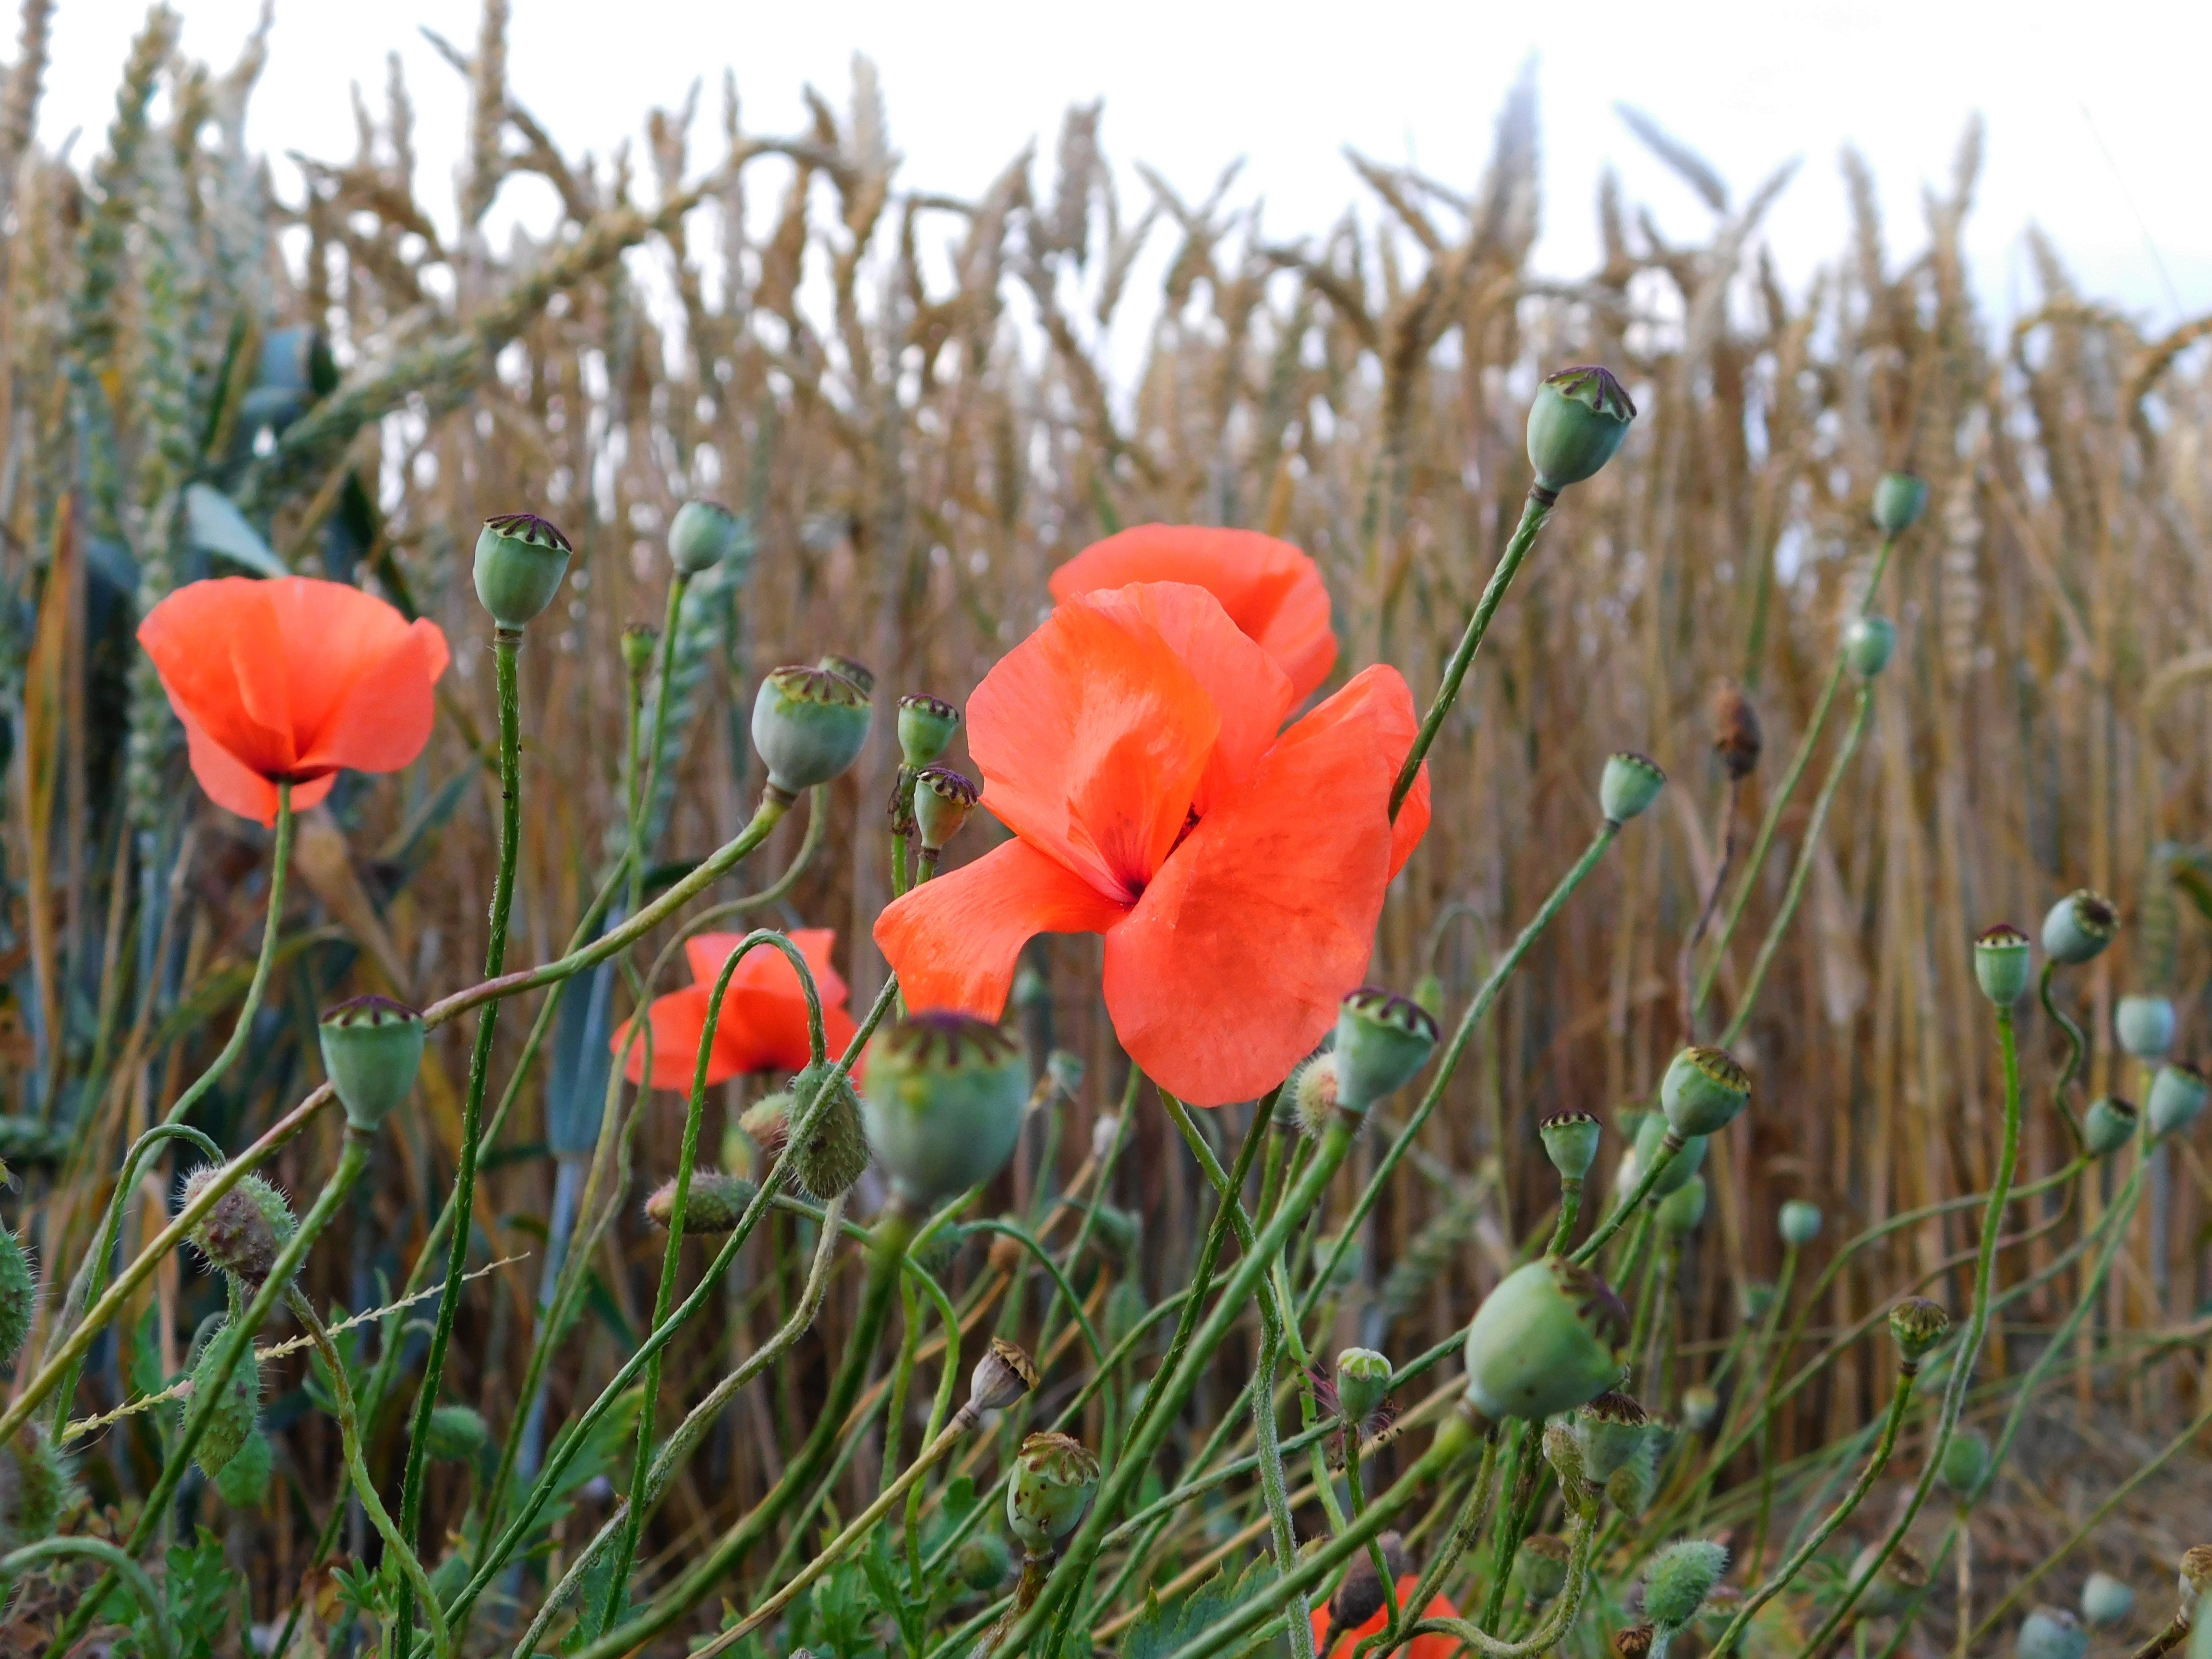
plant, field, meadow, prairie, flower, red, botany, flora, wildflower, poppy, coquelicot, flowering plant, poppy buds, mohngewaechs, grass family, land plant, poppy family